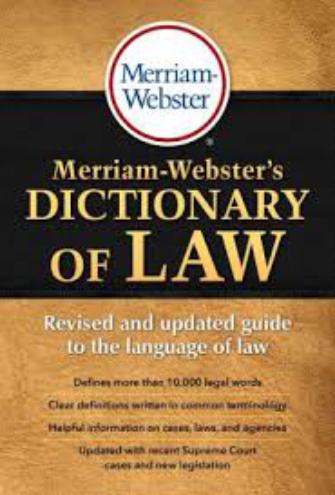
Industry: Others